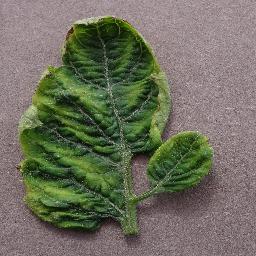
Label: Tomato___Tomato_Yellow_Leaf_Curl_Virus